Diane Abbott

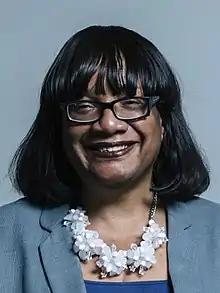
Official portrait, 2017

Diane Julie Abbott (born 27 September 1953) is a British politician who has served as a Member of Parliament (MP) for Hackney North and Stoke Newington since 1987. She was the first black woman elected to the UK Parliament, and in 2024 became its longest-serving female MP, earning the title Mother of the House. A former Shadow Home Secretary and Privy Counsellor, Abbott has been a prominent figure on the Labour left and a vocal campaigner on issues of race and inequality. She was suspended from the Labour Party in 2023 over comments about racism, later apologised, and had the whip restored ahead of the 2024 general election. In July 2025, she was suspended again after reiterating those remarks in a BBC interview, and currently sits as an independent MP.